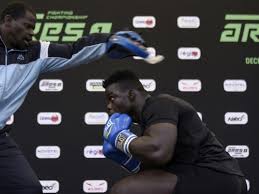
Waaw lii de dafa mel ni ci wàllum entraînement lañuy yëngu, mel ni dañuy box. Mu nekk ku góor ak keneen ku góor ku sol lu ñuul takk  ci loxo yi lu bula.